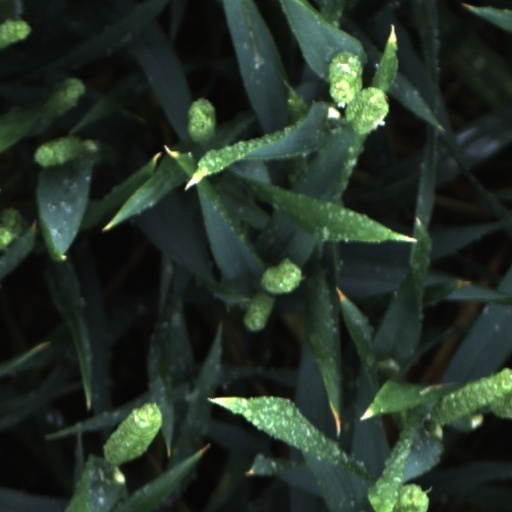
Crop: wheat